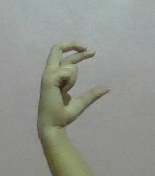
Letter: thal